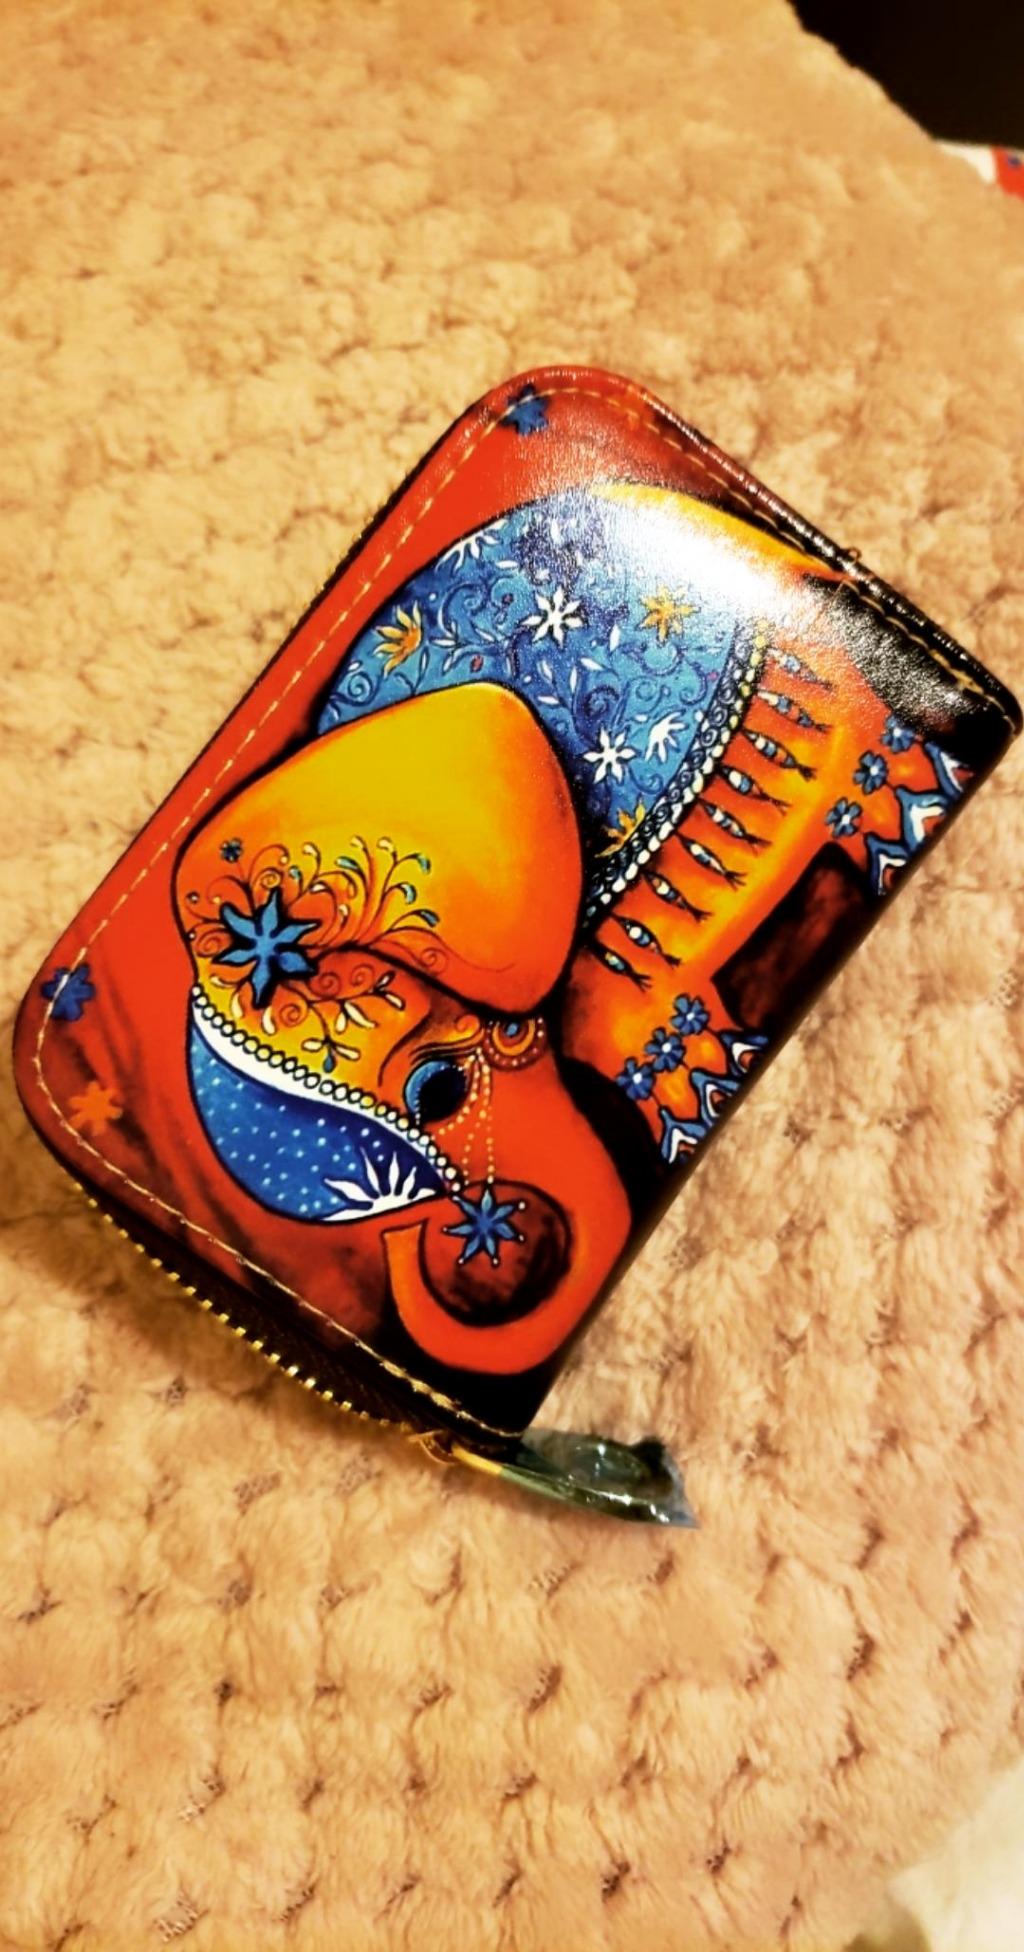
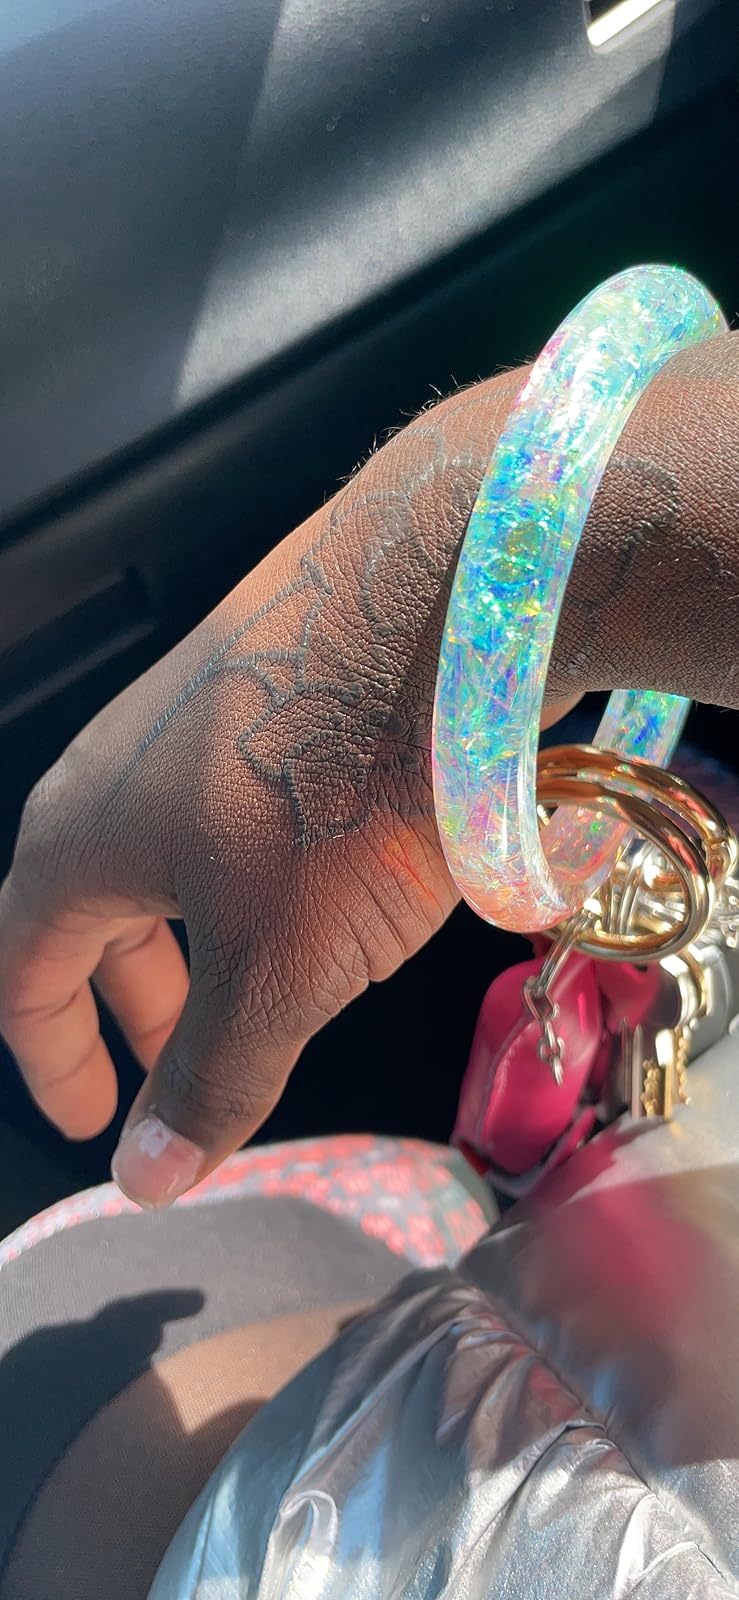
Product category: accessories_keychain
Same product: no